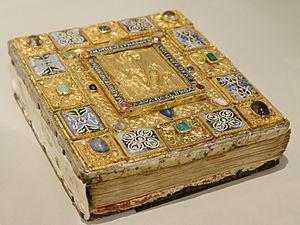
Plat de reliure de l'évangéliaire de Sion, œuvre allemande, peut-être de Trèves.
L’évangéliaire de Sion est un évangéliaire réalisé vers 1140-1150 en Allemagne, conservé au Victoria and Albert Museum, à Londres.